Offset (rapper)

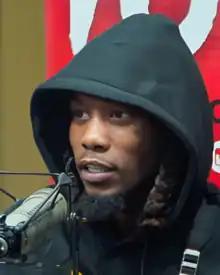
Offset during an interview in 2019

In January 2018, Offset was criticized for rapping a line that includes the lyrics "I cannot vibe with queers" in his feature on YFN Lucci's "Boss Life". After the lyric was understood as homophobic he apologized saying he did not intend for his use of the term "queer" to be directed at the LGBT community. His wife, Cardi B, said that Offset did not know the term "queer" had a homophobic history. He has since claimed in an Instagram post that he assumed the lyric was using the definition of "queer" that is defined as eccentric and odd.